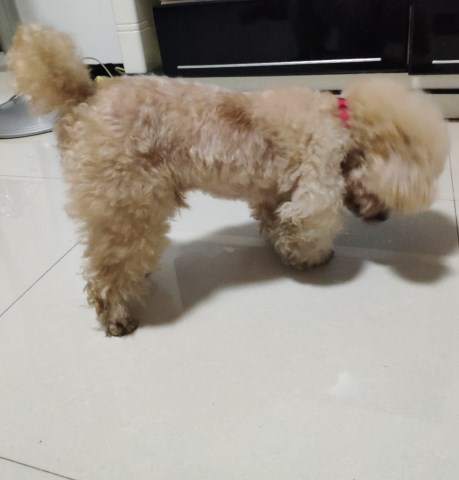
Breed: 2925-n000114-toy_poodle